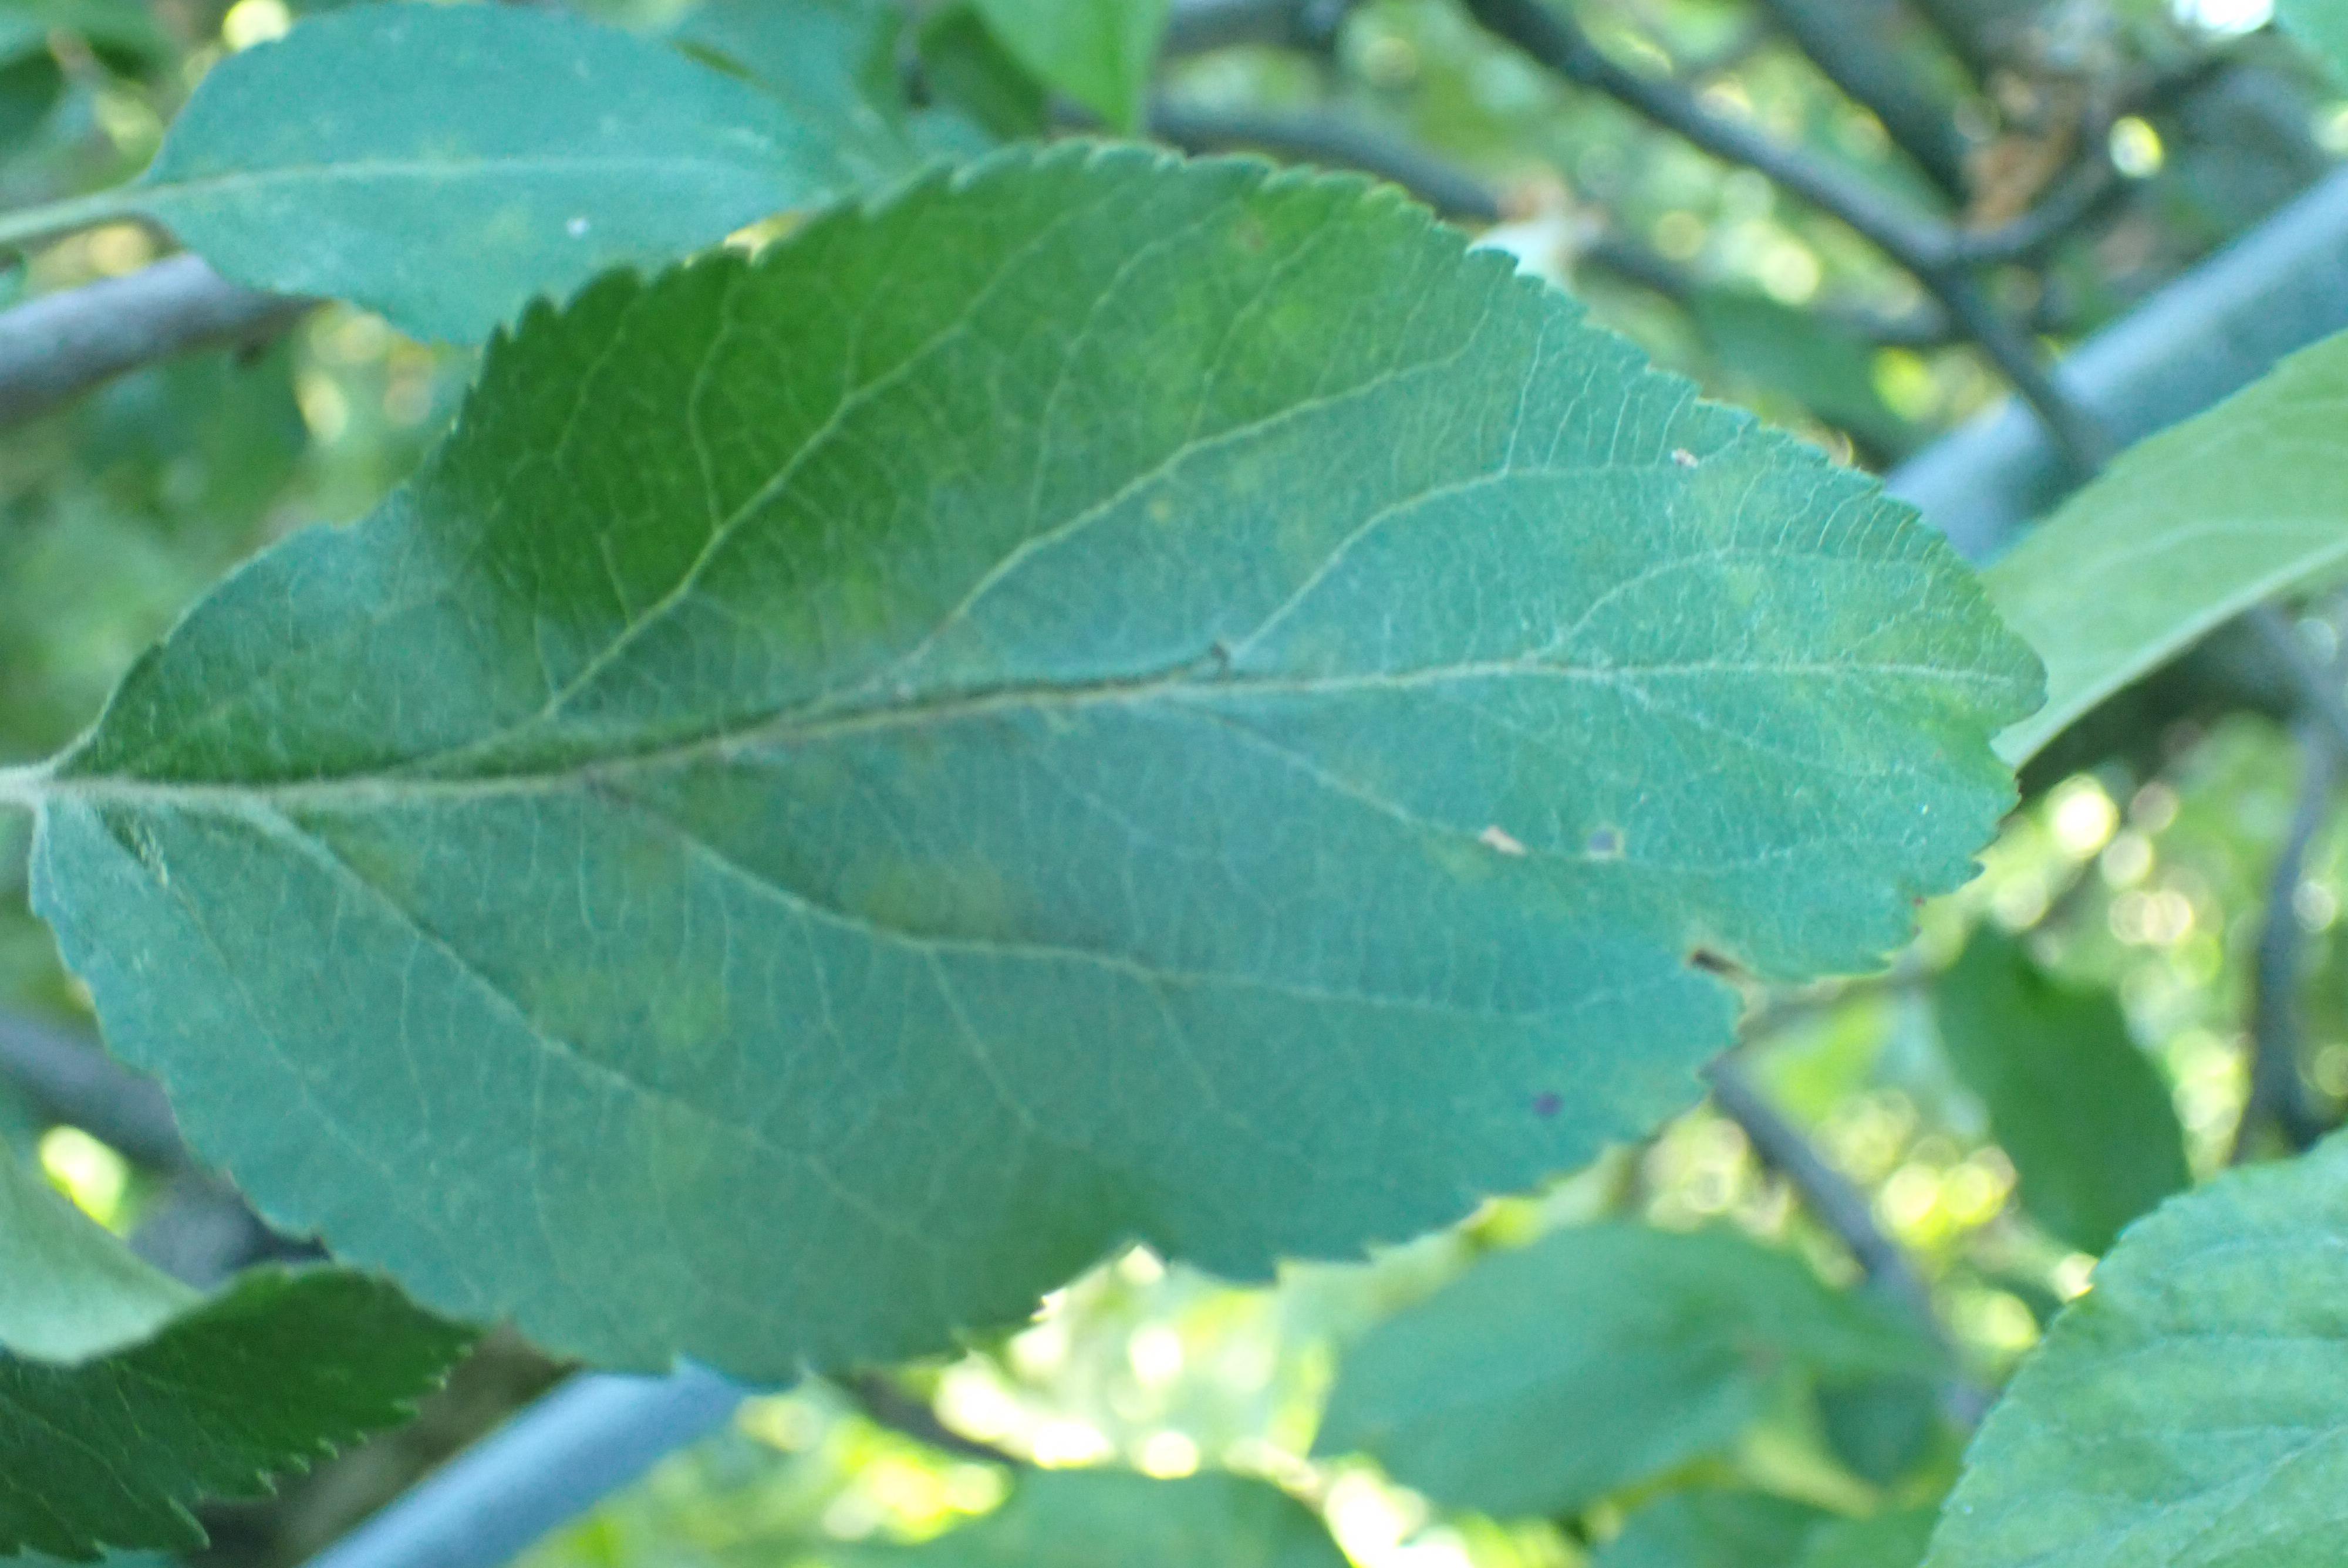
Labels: scab